Cannabis in Mexico

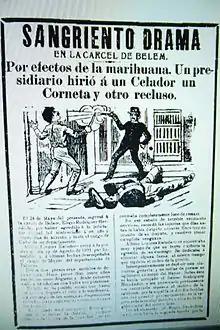
Newsprint depicting trouble in Belem Prison due to cannabis use

Cannabis in Mexico is legal for both recreational and medicinal purposes. It became legal for recreational purposes in June 2021, upon application and issuance of a permit from the health secretariat, COFEPRIS. On 29 June 2021, the Supreme Court of Mexico decriminalized the recreational use of cannabis. President Andrés Manuel López Obrador signed a bill that allows adults 18 and over to possess up to 28 grams of cannabis and grow up to six marijuana plants on their property.